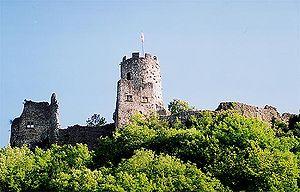
Cette liste présente les biens culturels d'importance nationale dans le canton de Soleure. Cette liste correspond à l'édition 2009 de l'Inventaire Suisse des biens culturels d'importance nationale pour le canton de Soleure. Il est trié par commune et inclus : 35 bâtiments séparés, 9 collections et 17 sites archéologiques.